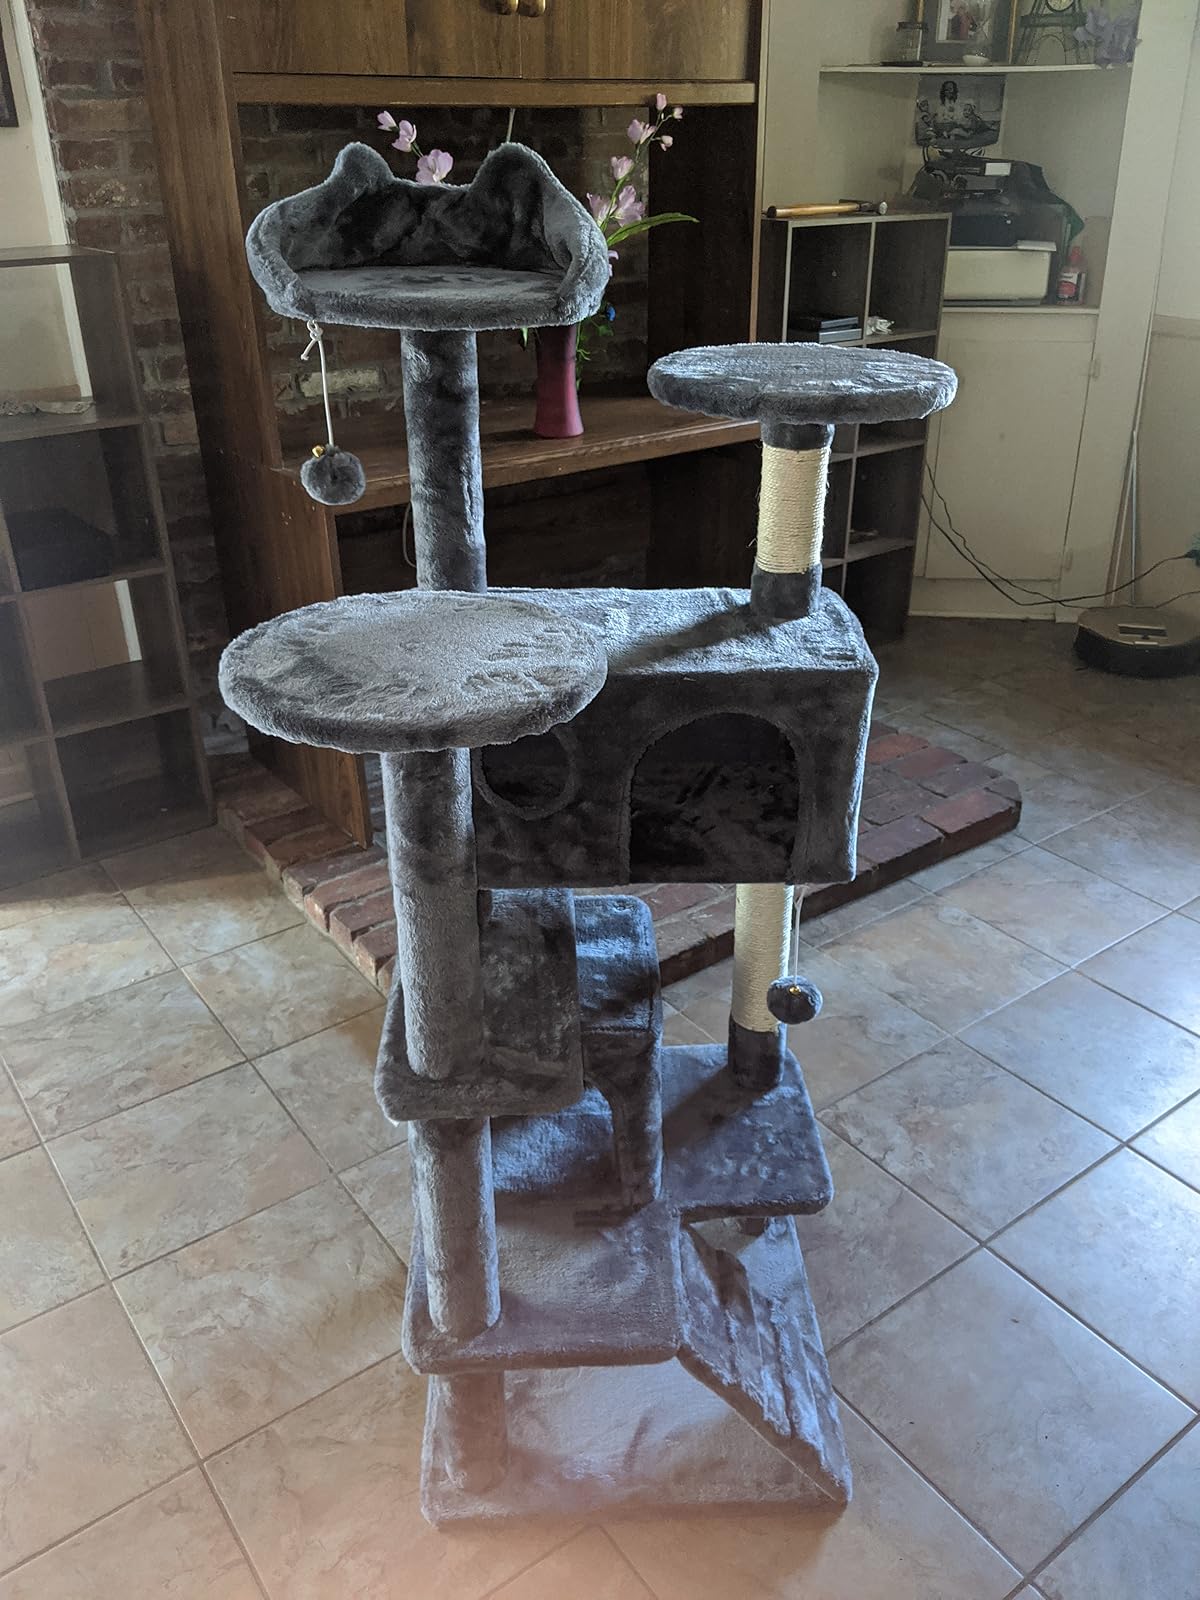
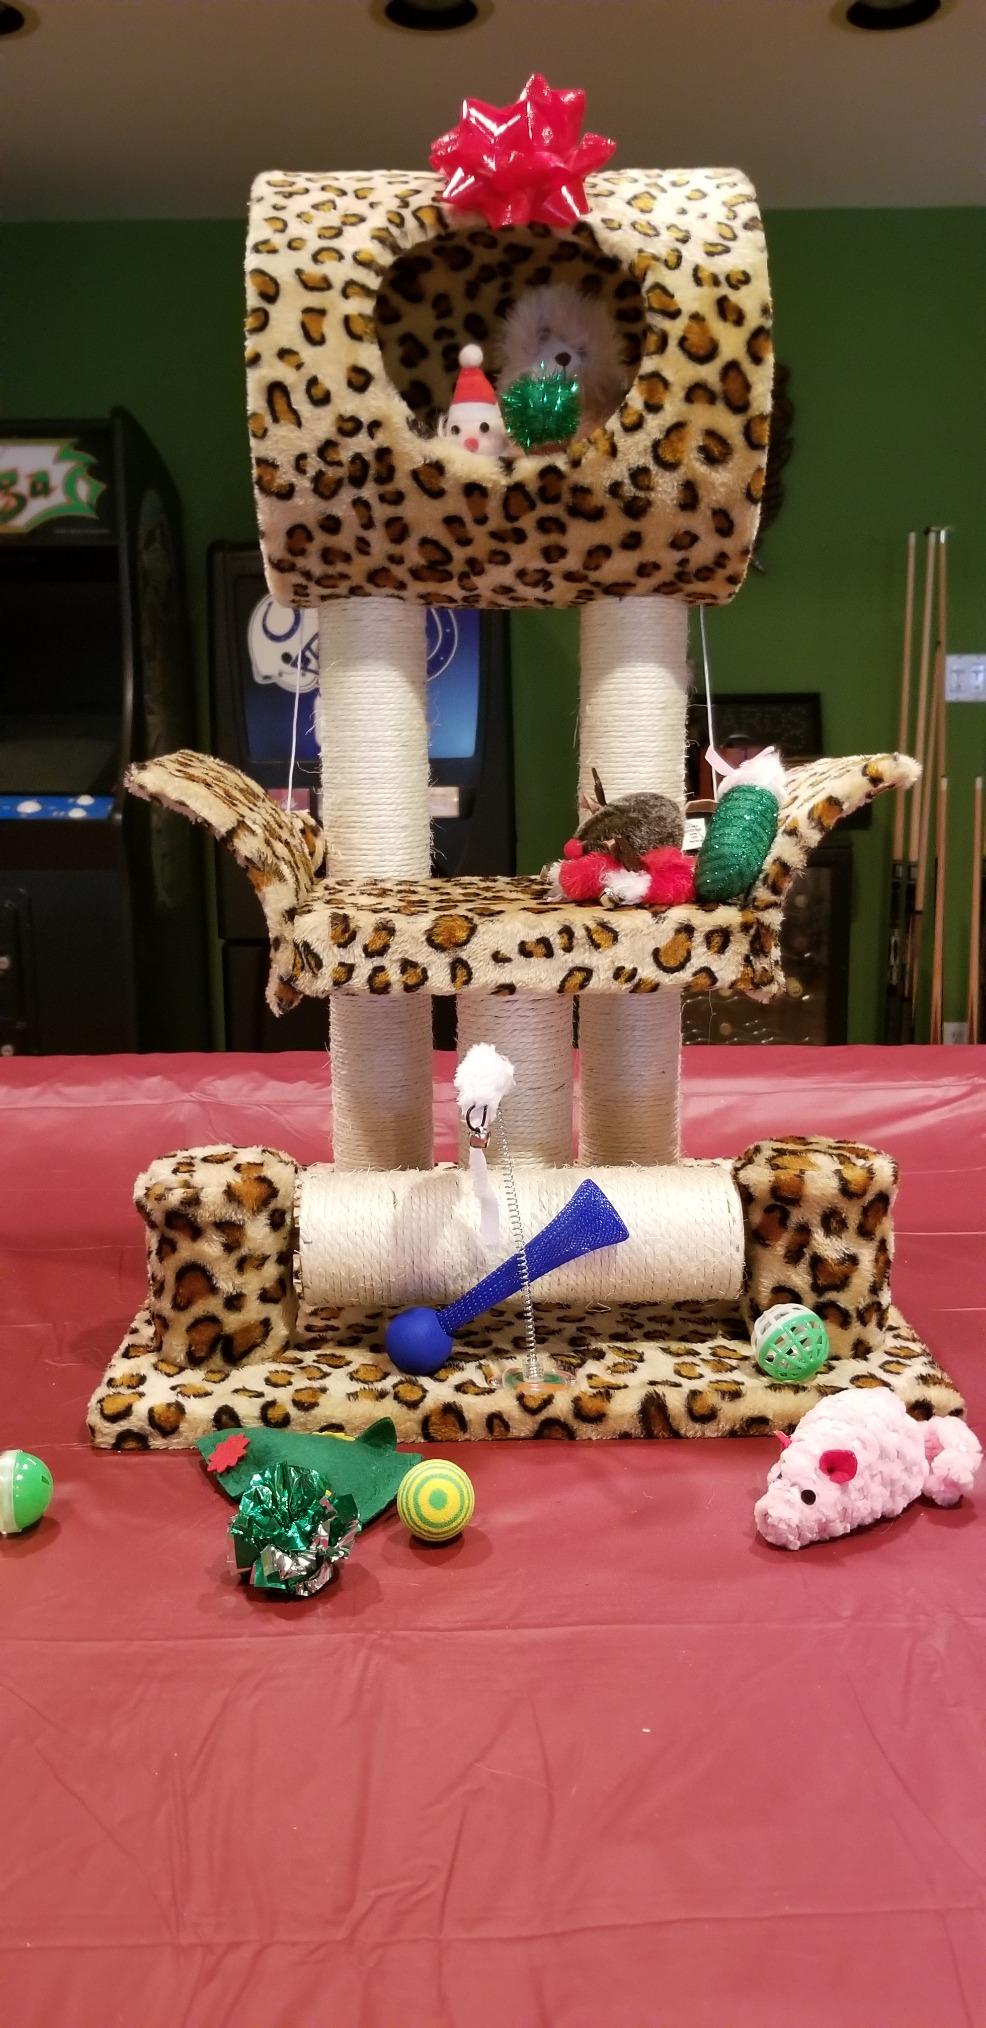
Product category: items_cat tree
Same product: no